Su Yu

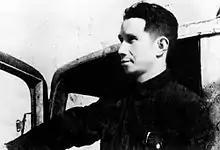
Su Yu in Battle of Suzhong (Central Jiangsu)

During the Civil War, Su Yu started as the second in command of the Communists' East China Field Army, eventually becoming second in command of the Third Field Army by the end of the war.